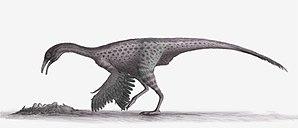
Harpymimus est un genre éteint de dinosaures théropodes, un ornithomimosaurien basal. Il a été découvert dans la province de Dundgovi en Mongolie, dans la formation géologique de Khuren Dukh, datée du Crétacé inférieur, soit il y environ 105 Ma.
Les Ornithomimosauria, ou « lézards imitateurs d'oiseaux » en grec, forment un clade éteint de dinosaures théropodes de taille moyenne, appelés couramment « dinosaures autruches » en raison de leur ressemblance superficielle avec les autruches modernes.